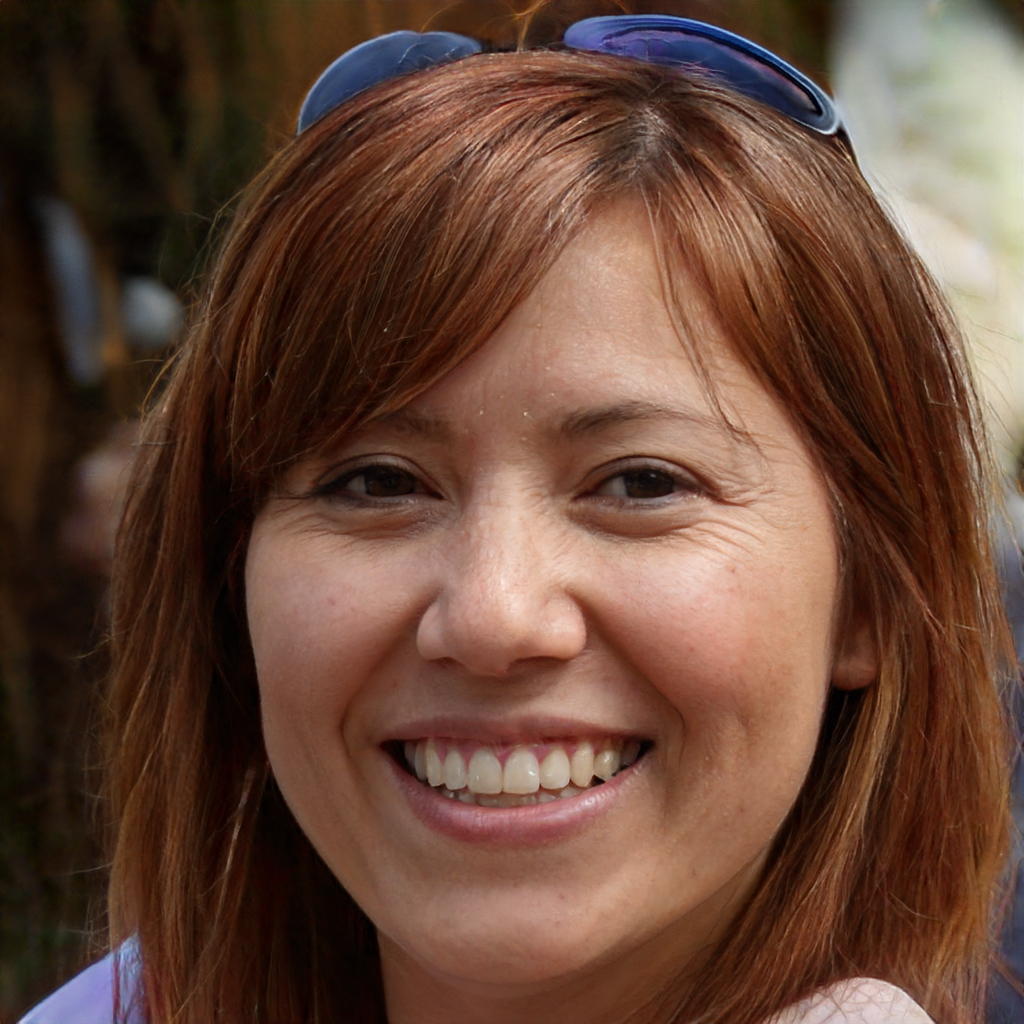
Gender: Female